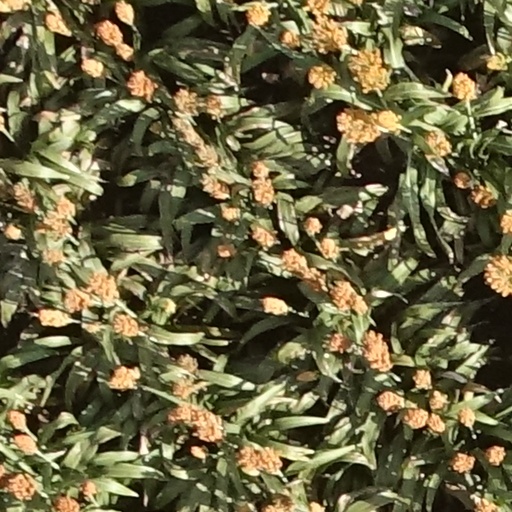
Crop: sorghum